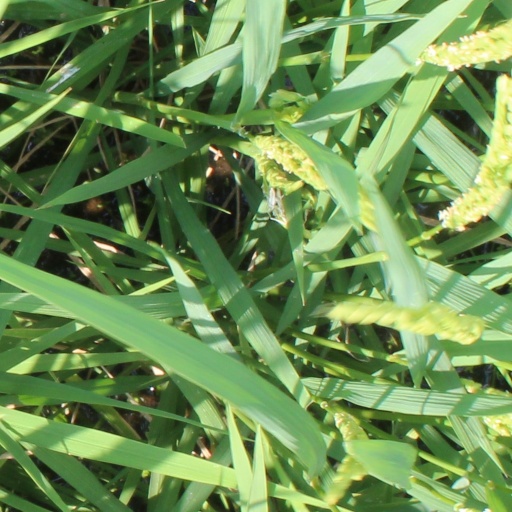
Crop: rice